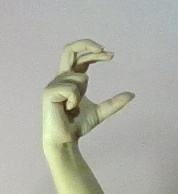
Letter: thal